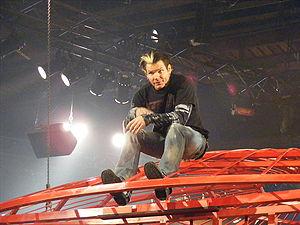
Jeffrey Nero Hardy, ou tout simplement Jeff Hardy, né le 31 août 1977 à Cameron, est un catcheur, un promoteur de catch et un auteur-compositeur-interprète américain. Il travaille actuellement à la World Wrestling Entertainment, dans la division SmackDown, où il est l'actuel Champion Intercontinental.